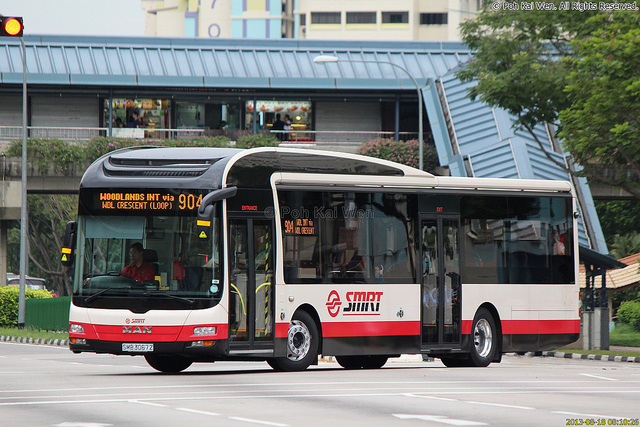
A passenger bus is travelling on the street.

A bus that is being driven on a road.

A red and white bus driving down a street next to a building.

A passenger bus passes an intersection in a city.

a red and white bus is on the street